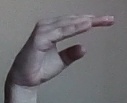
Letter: jeem